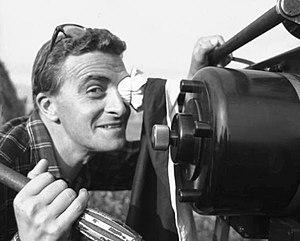
Giuseppe De Santis est un réalisateur italien, parmi les plus marquants du néo-réalisme des années 1940. Ses films sont ponctués d'appels ardents à la réforme sociale.